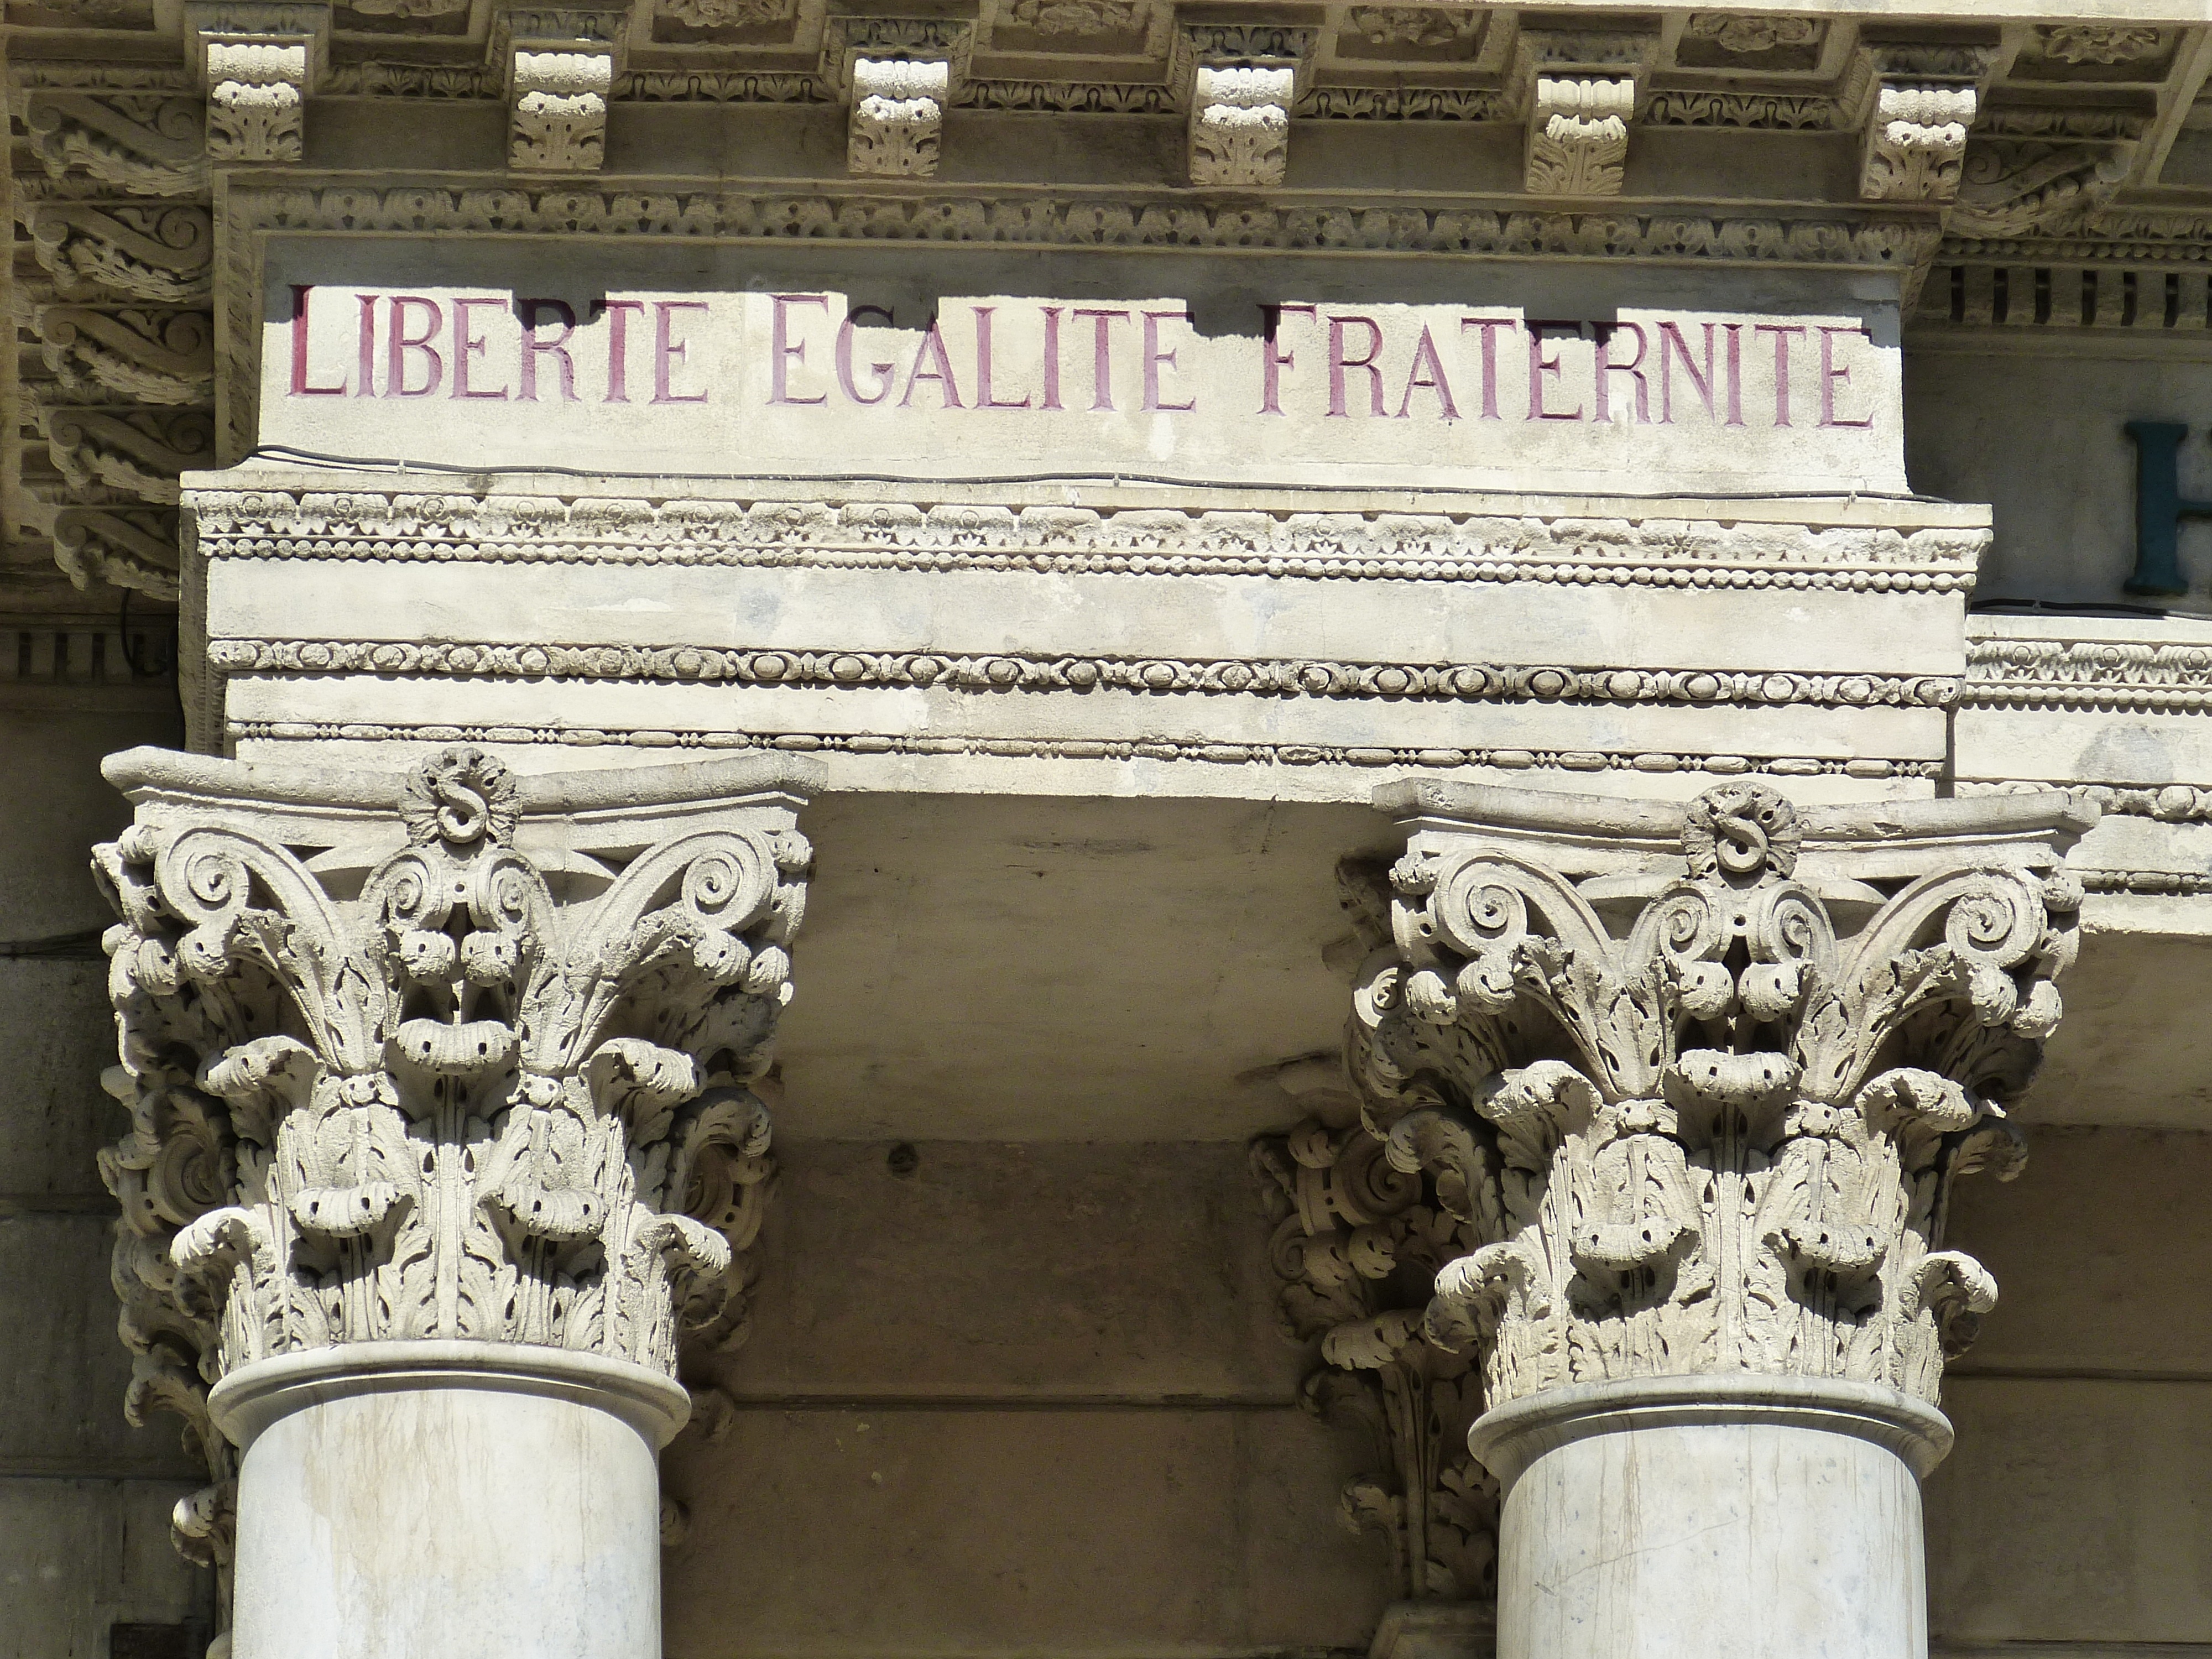
structure, palace, monument, france, statue, pillar, column, religion, freedom, place of worship, sculpture, capital, art, temple, provence, history, carving, historically, corinthian, equality, avignon, south of france, demokratie, stone carving, hindu temple, liberte, egalite, fraternite, fraternity, ancient history